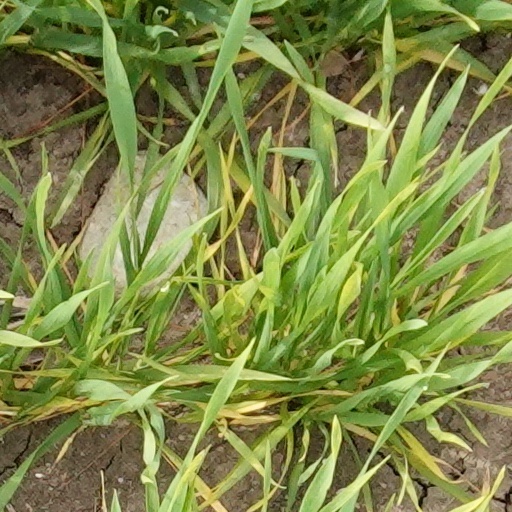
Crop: wheat